Describe the emotion expressed in this image:  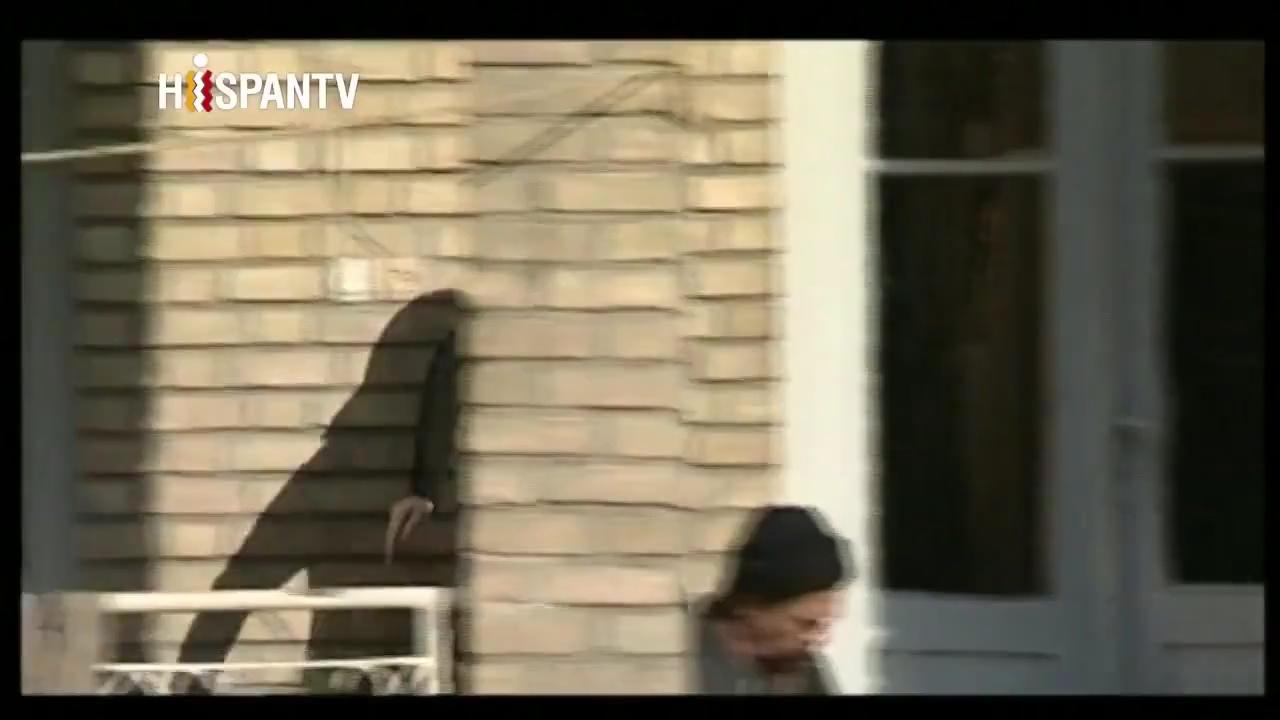
This person displays Pain, valence and arousal with low intensity.